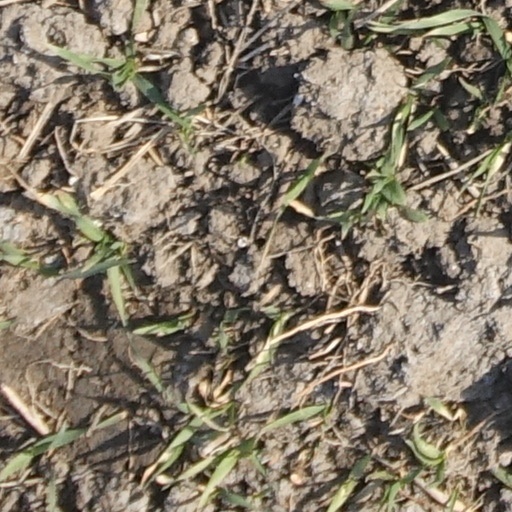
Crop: wheat